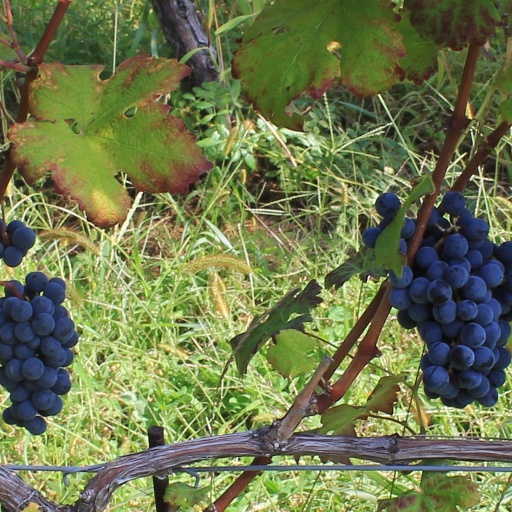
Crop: grape